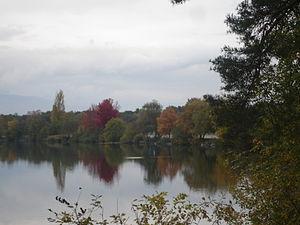
Vue sur le lac de Divonne-les-Bains (Ain)
Divonne-les-Bains est une ville thermale française de l'Ain, dans l'arrondissement de Gex et dans le pays de Gex. Divonne se trouve sur la frontière avec la Suisse romande, entre le pied du Jura et le lac Léman. Elle fait aussi partie du Genevois français et du Grand Genève.
Le lac de Divonne est un lac artificiel créé sur une idée de Jean Debaud, situé dans la commune de Divonne-les-Bains, dans l'Ain, dans le canton de Gex, à la bordure du massif du Jura.